Tsardom of Russia

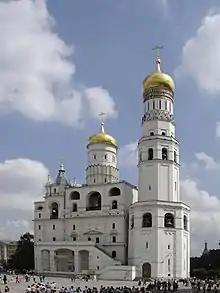
Ivan the Great Bell Tower, raised to the present height during the reign of Boris Godunov

Muscovy remained a fairly unknown society in Western Europe until Baron Sigismund von Herberstein published his Rerum Moscoviticarum Commentarii (literally "Notes on Muscovite Affairs") in 1549. This provided a broad view of what had been a rarely visited and poorly reported state. In the 1630s, the Russian Tsardom was visited by Adam Olearius, whose lively and well-informed writings were soon translated into all the major languages of Europe.